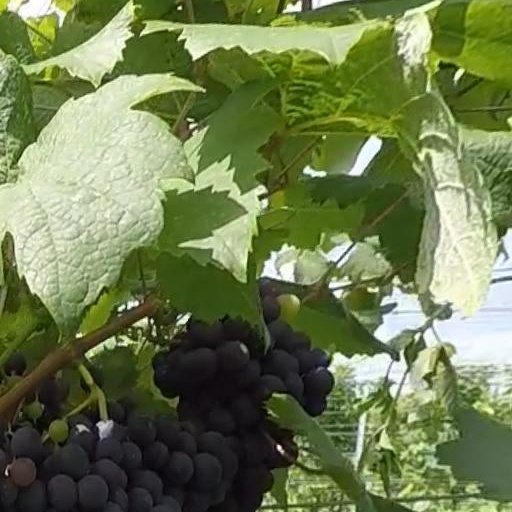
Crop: grape